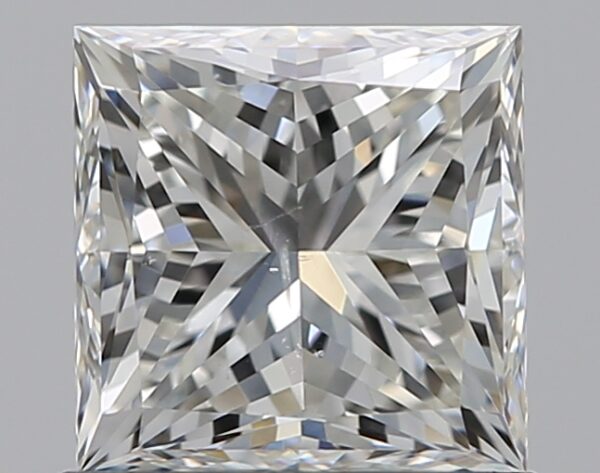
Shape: princess
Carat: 1.2
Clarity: SI1
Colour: I
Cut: GD
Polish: EX
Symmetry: VG
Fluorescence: N
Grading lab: GIA
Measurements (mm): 5.5 x 5.49 x 4.3